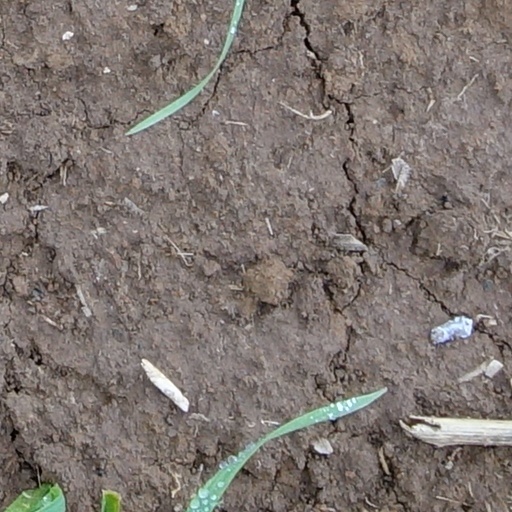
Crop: wheat